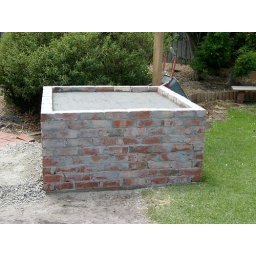
filled with rubble (and a time capsule) and a insulation layer in readiness for the sand and clay pavers for the oven floor